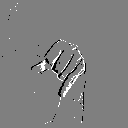
ASL letter: j